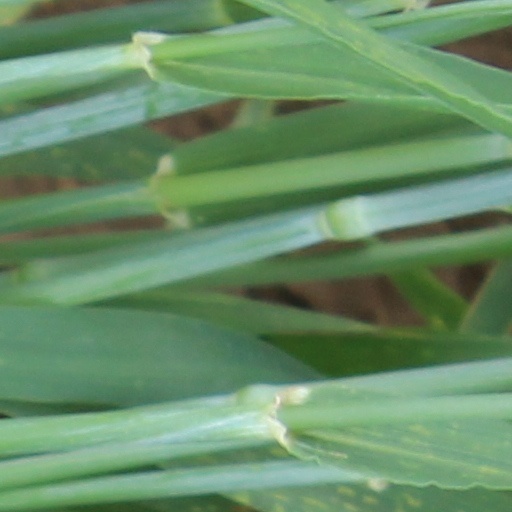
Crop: wheat